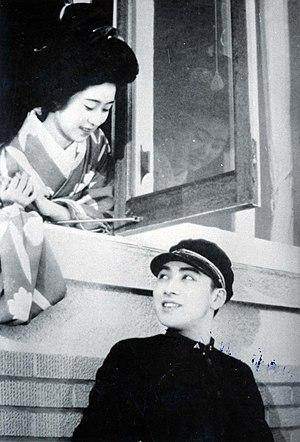
Hōtei Nomura, né le 13 novembre 1880 et mort le 23 août 1934, est un réalisateur, scénariste japonais.
Kazuo Hasegawa est un acteur japonais né le 27 février 1908 à Fushimi et mort le 6 avril 1984 à Tokyo. Il est principalement connu pour ses rôles principaux dans les films La Porte de l'enfer de Teinosuke Kinugasa et Les Amants crucifiés de Kenji Mizoguchi, et pour avoir incarné Zenigata Heiji, détective de l'époque d'Edo, dans de nombreux films.